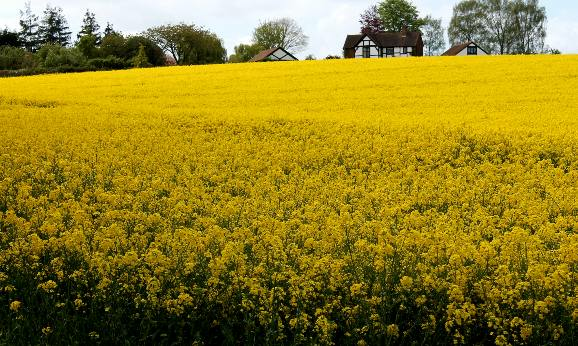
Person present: No